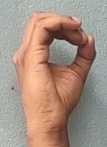
ASL sign: O